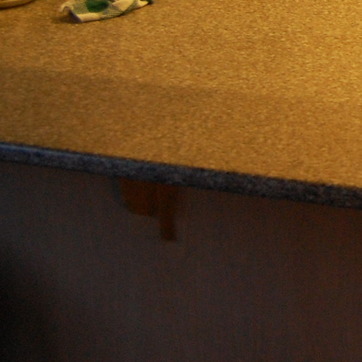
Material: polishedstone